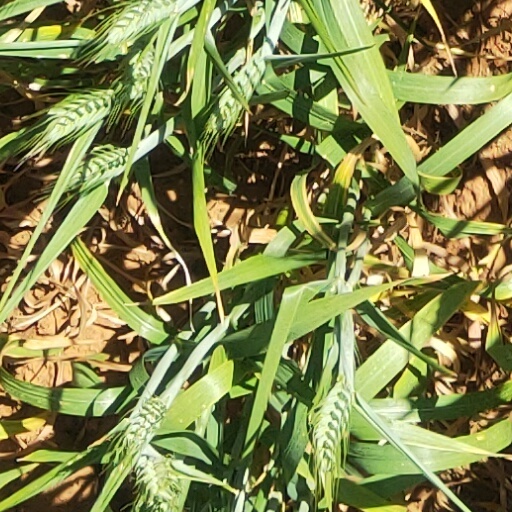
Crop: wheat